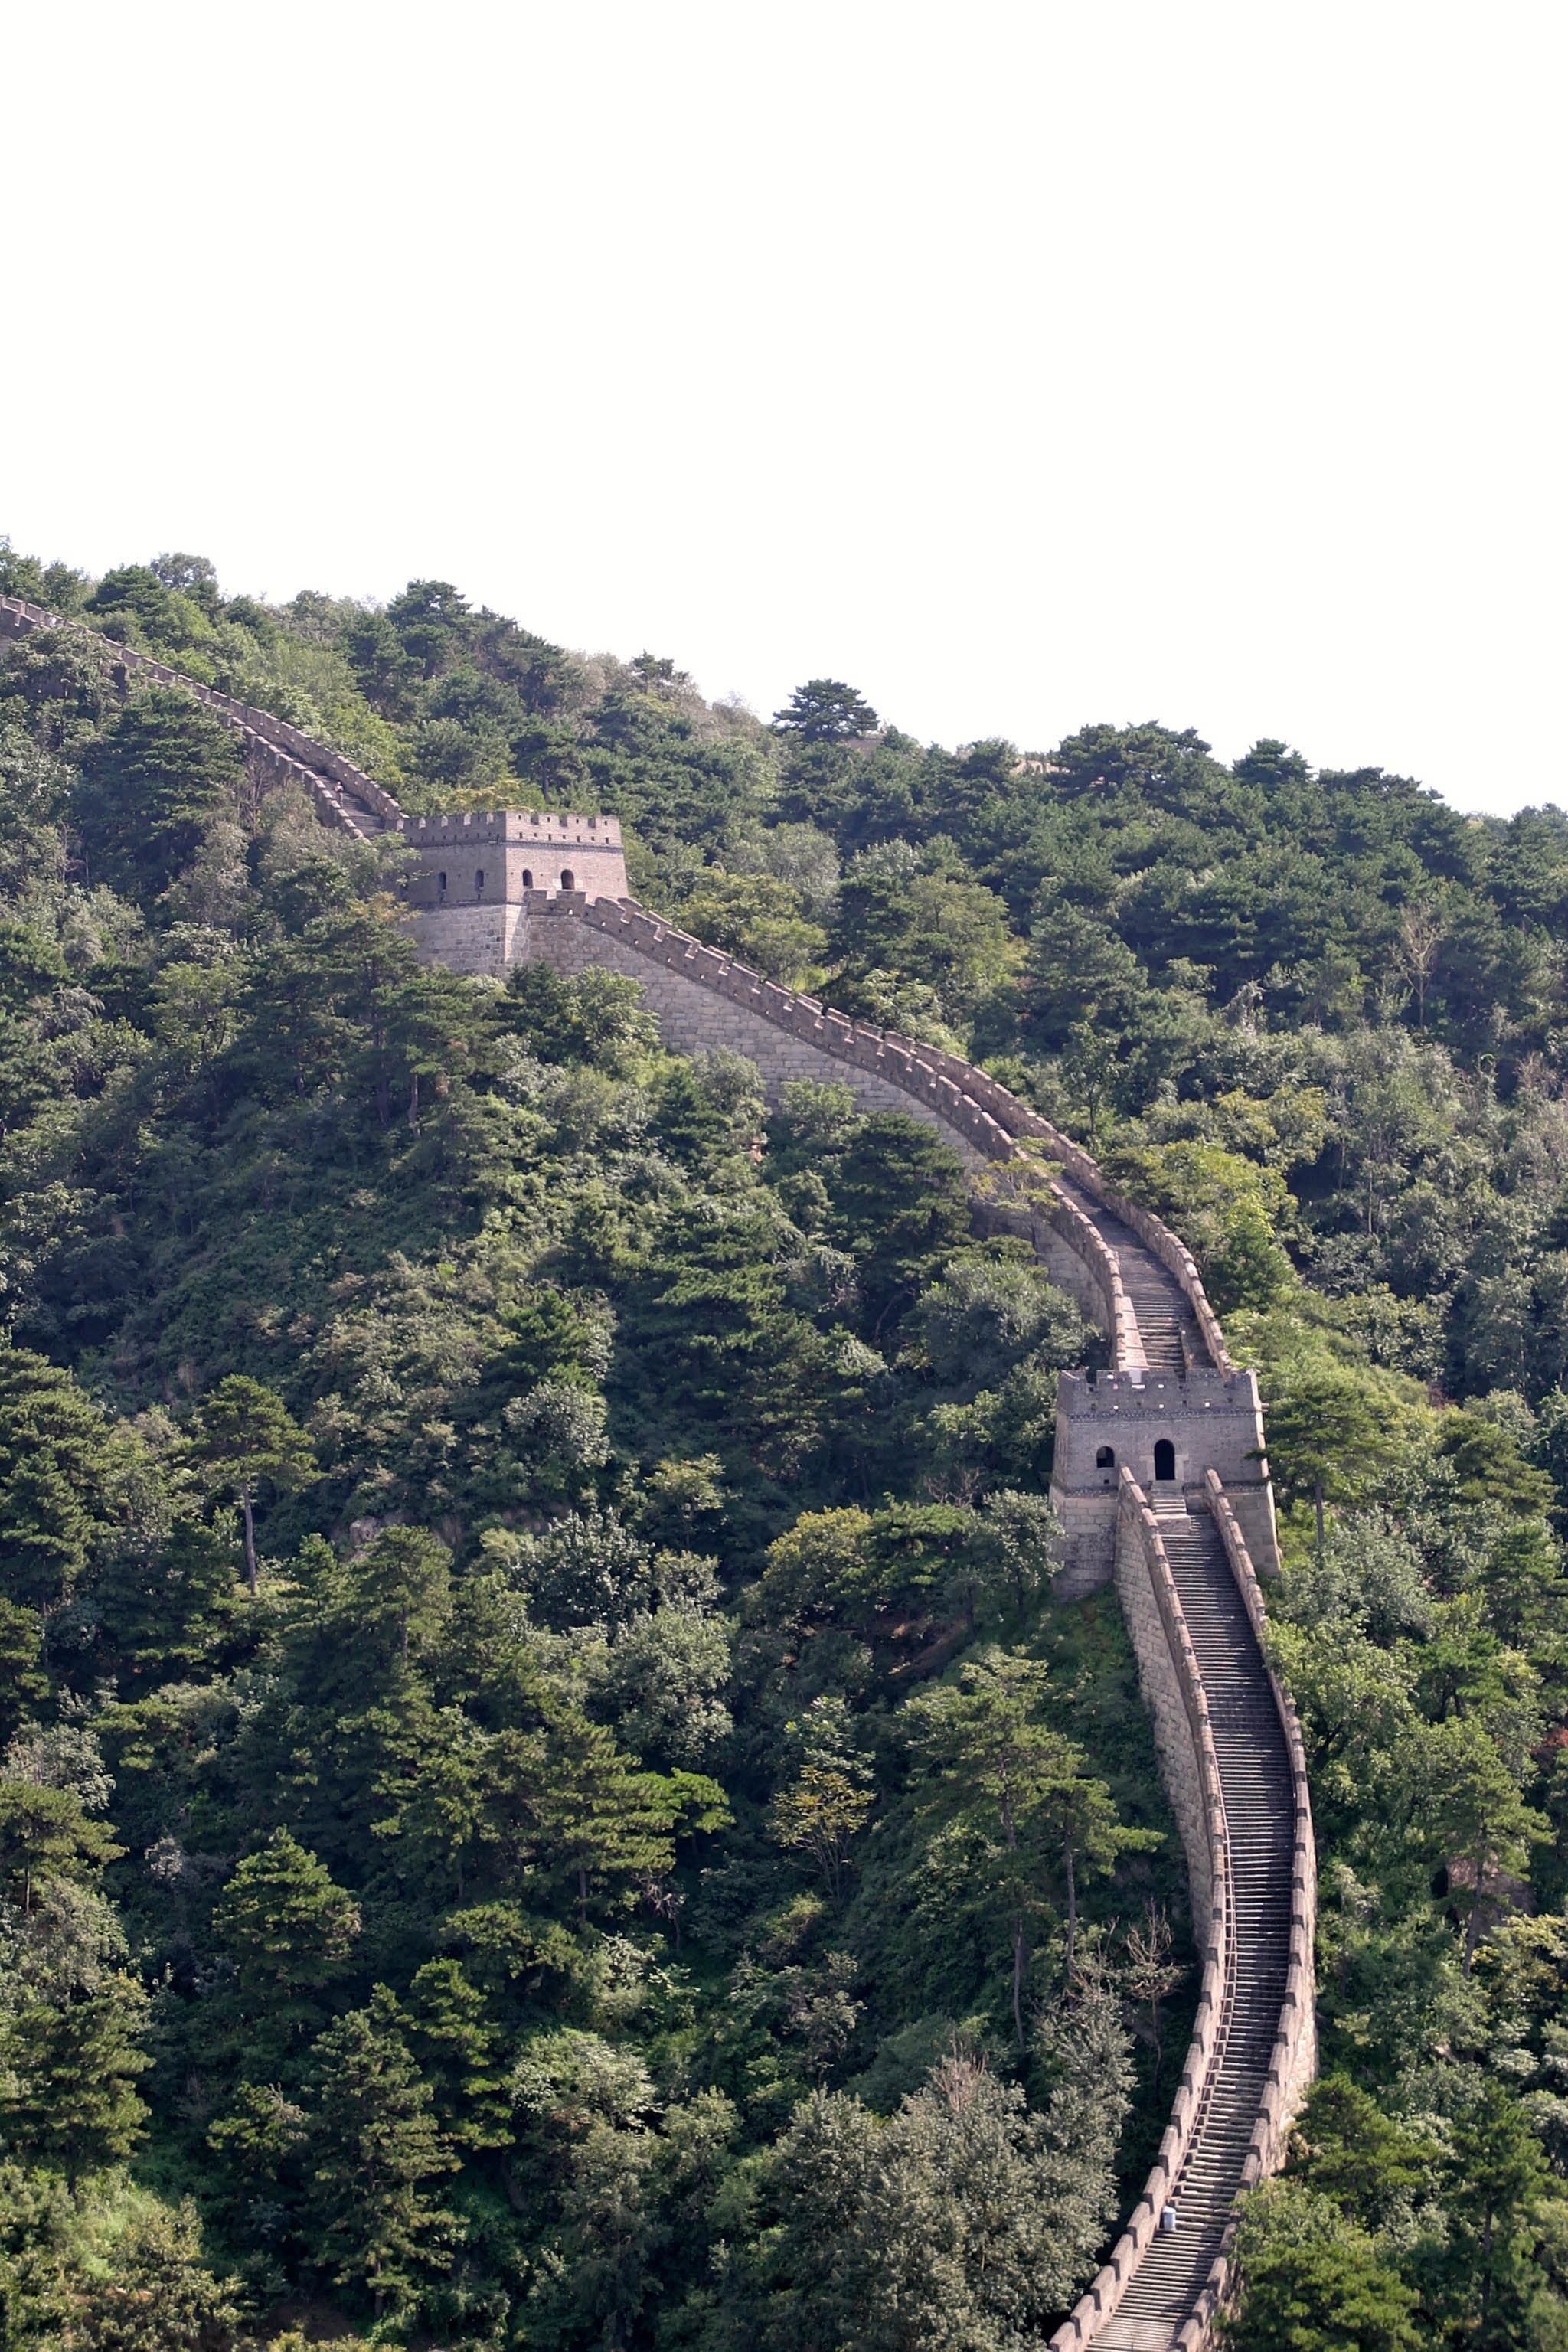
forest, bridge, building, wall, travel, chinese, asia, landmark, stone wall, attraction, trip, great wall, world heritage, places of interest, beijing, tourists, rainforest, great wall of china, large, china, aerial photography, border wall